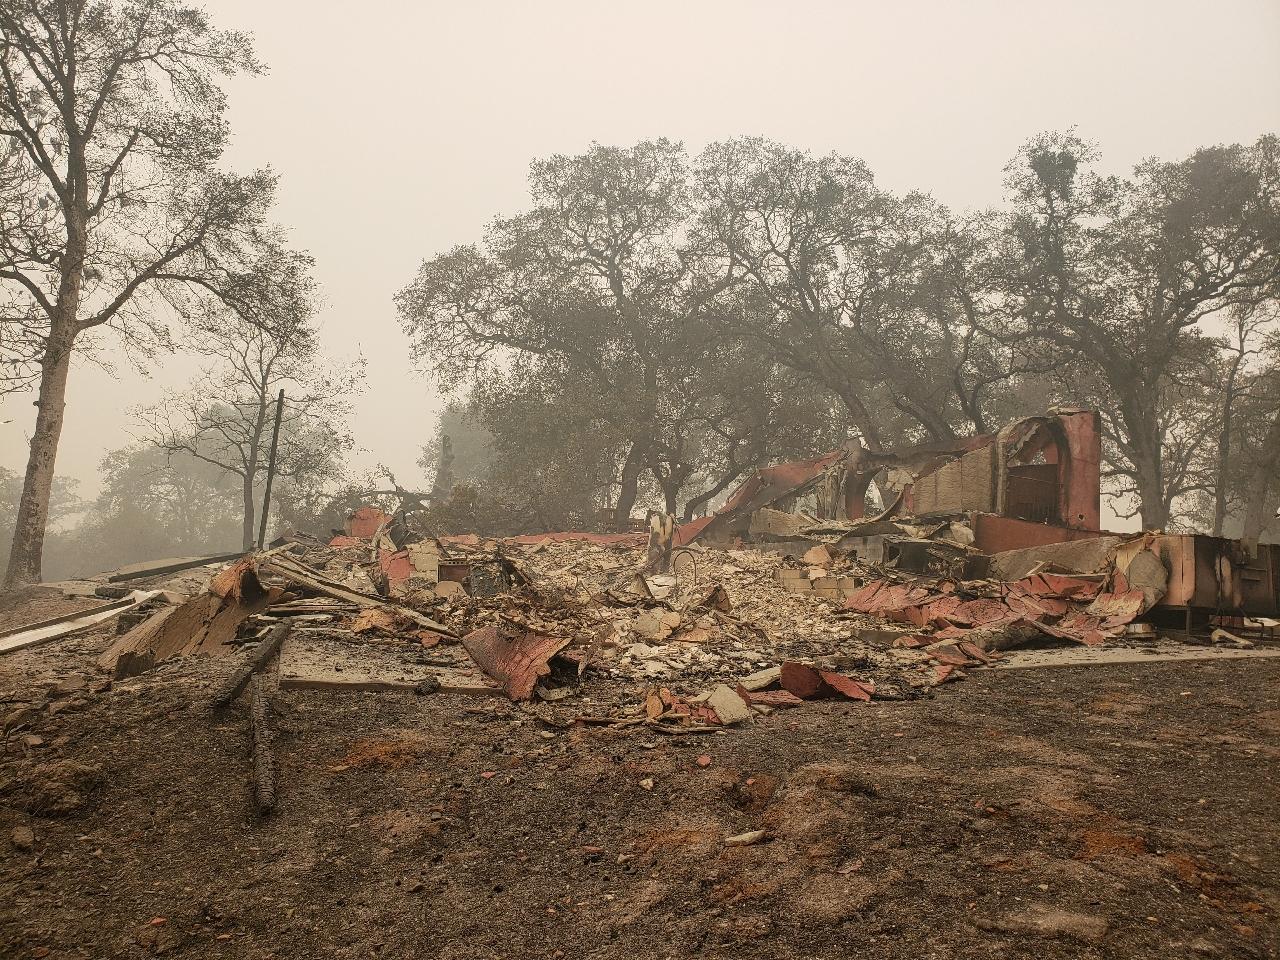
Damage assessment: destroyed